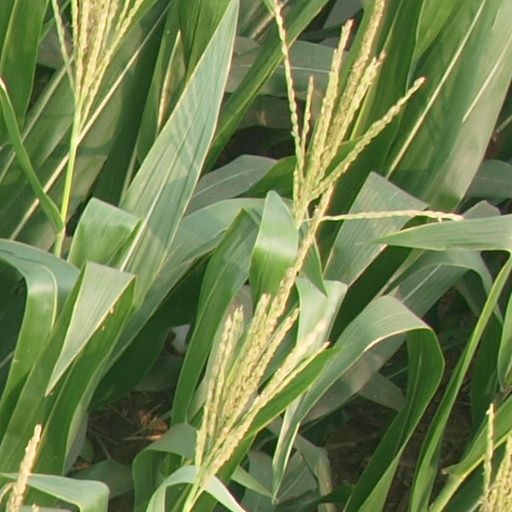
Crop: maize; corn